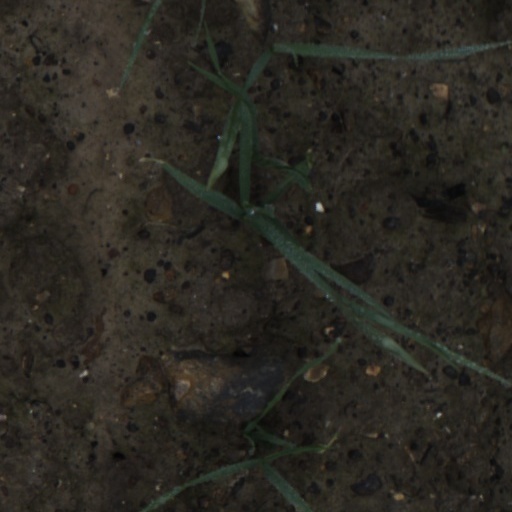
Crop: wheat